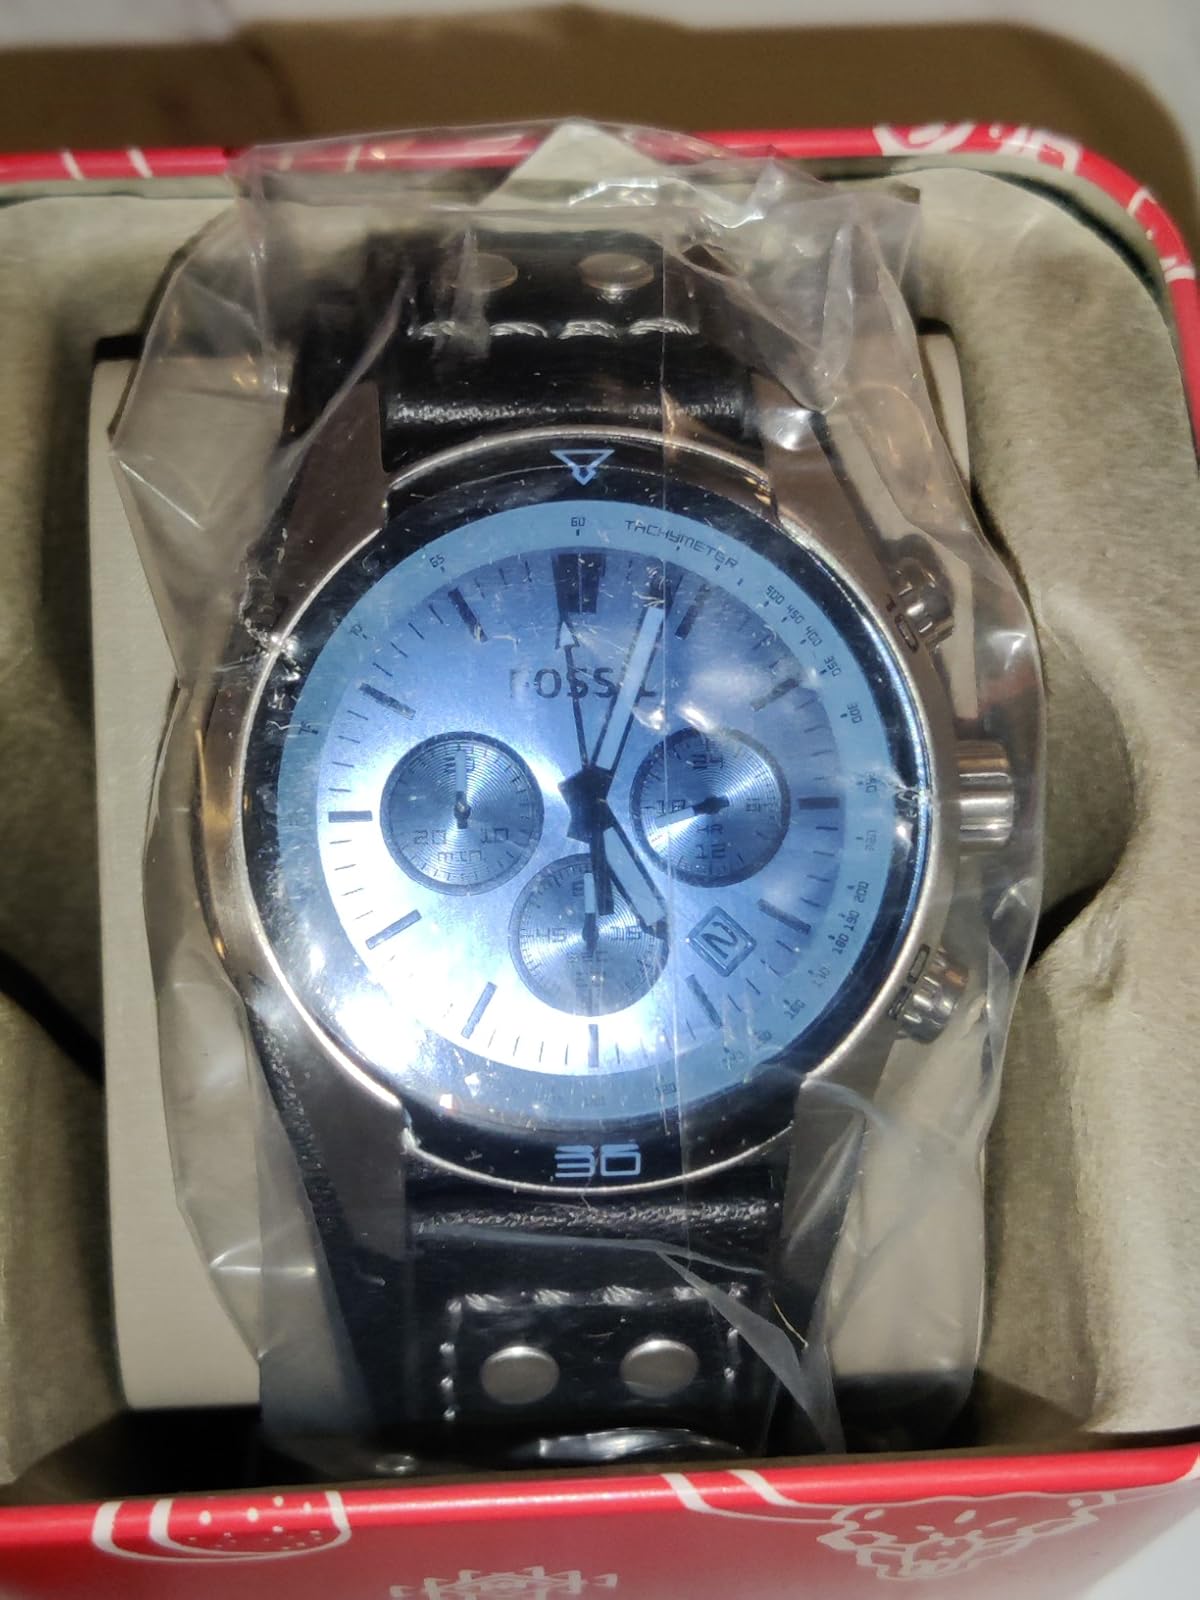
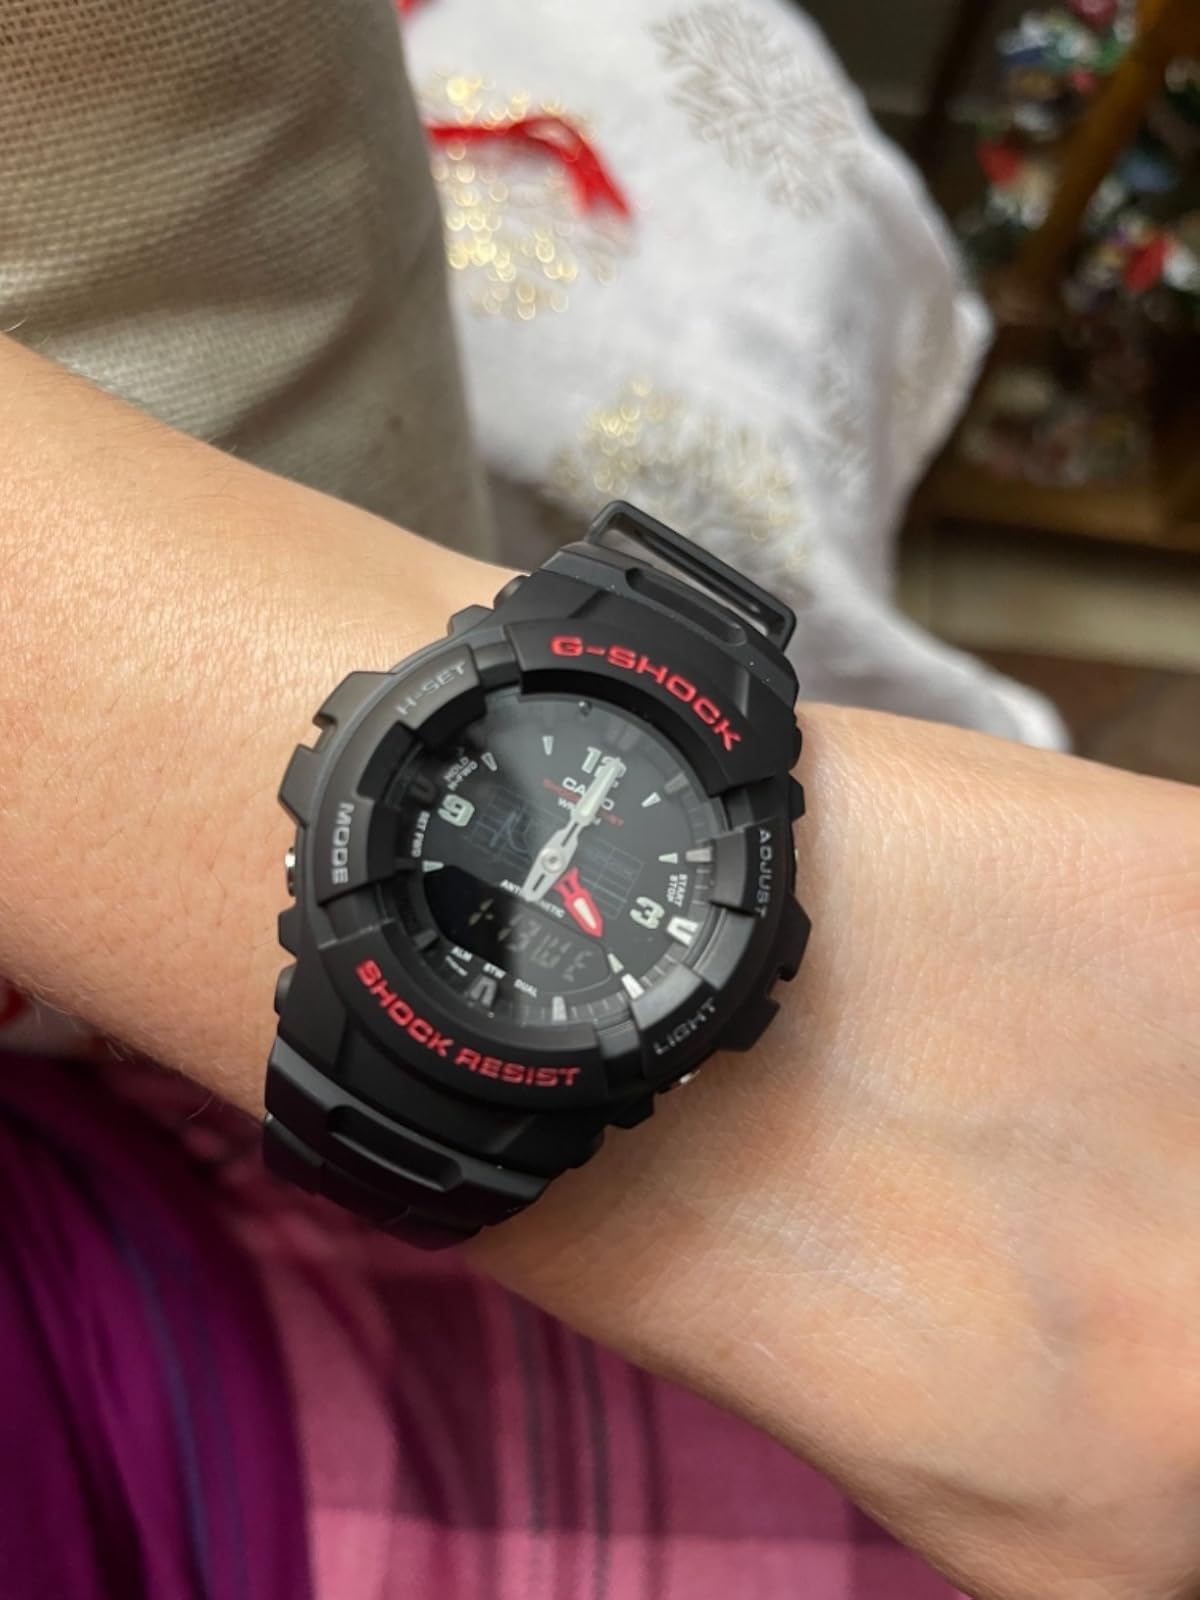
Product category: accessories_watch
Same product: no